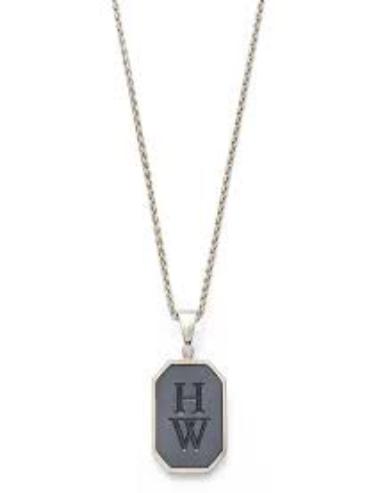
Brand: Harry Winston-2
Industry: Clothes